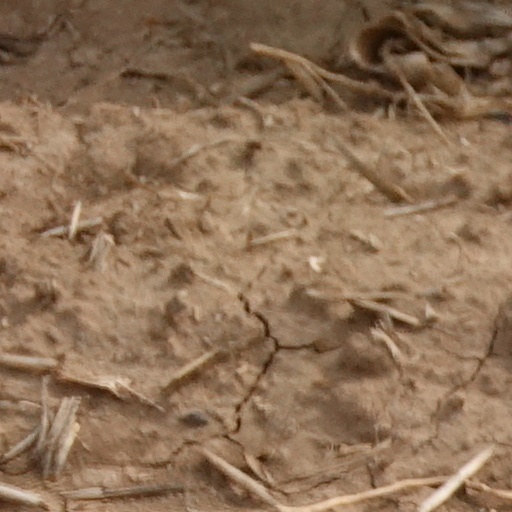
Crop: wheat